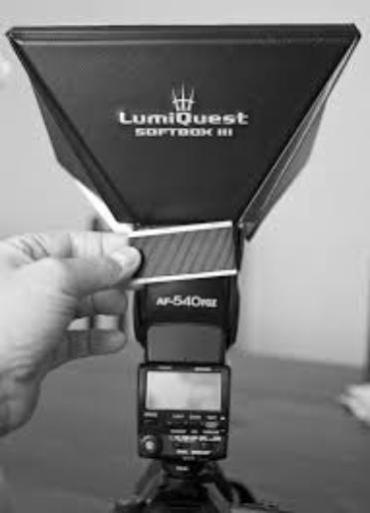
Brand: lumiquest
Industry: Necessities